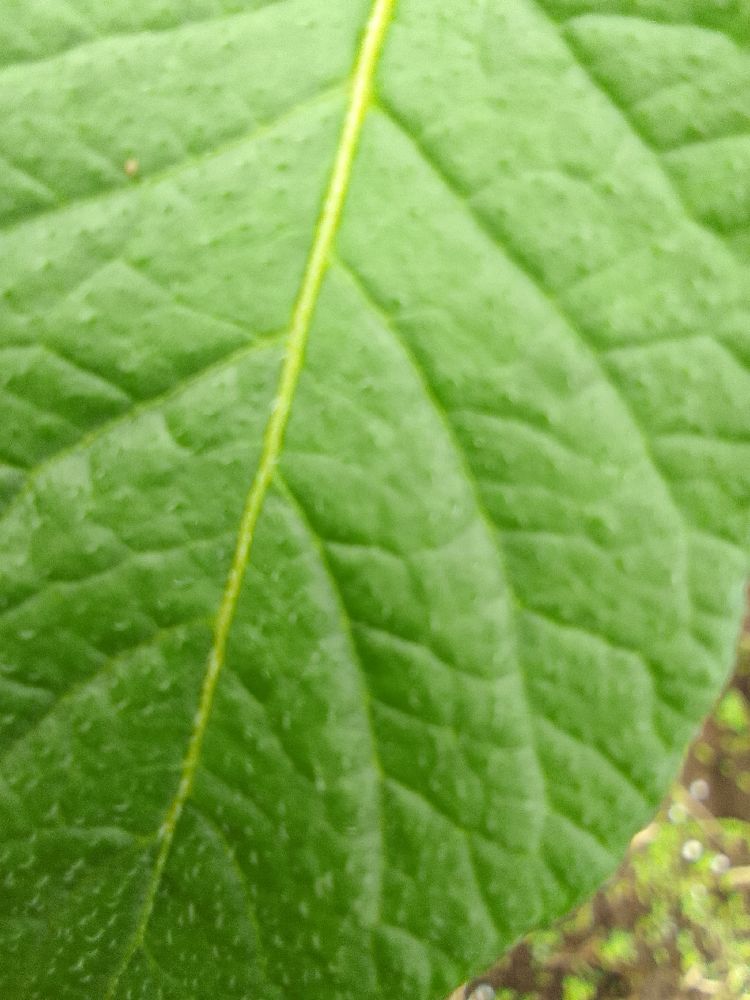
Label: Healthy